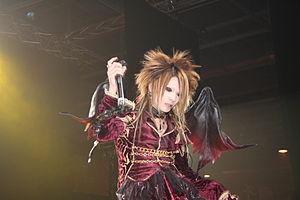
Dio - Distraught Overlord en concert à Japan Expo 2007 (Paris, France).